Berlin-Friedrichsfelde Ost station

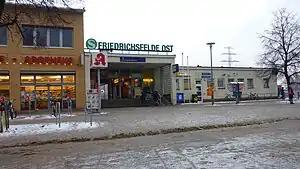
2009

Friedrichsfelde Ost is a railway station in the Marzahn district of Berlin. The station is located north of the district border to Friedrichsfelde at the intersection of the route of the Prussian Eastern Railway with the Rhinstraße and is served by three lines of the Berlin S-Bahn.